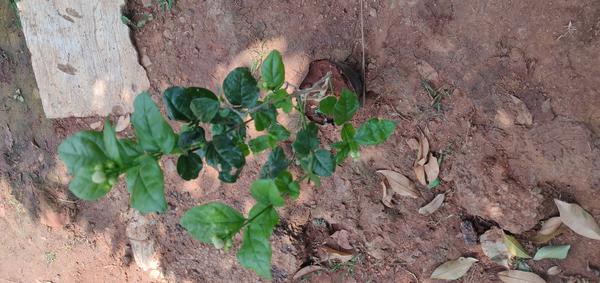
Plant: Jasmine